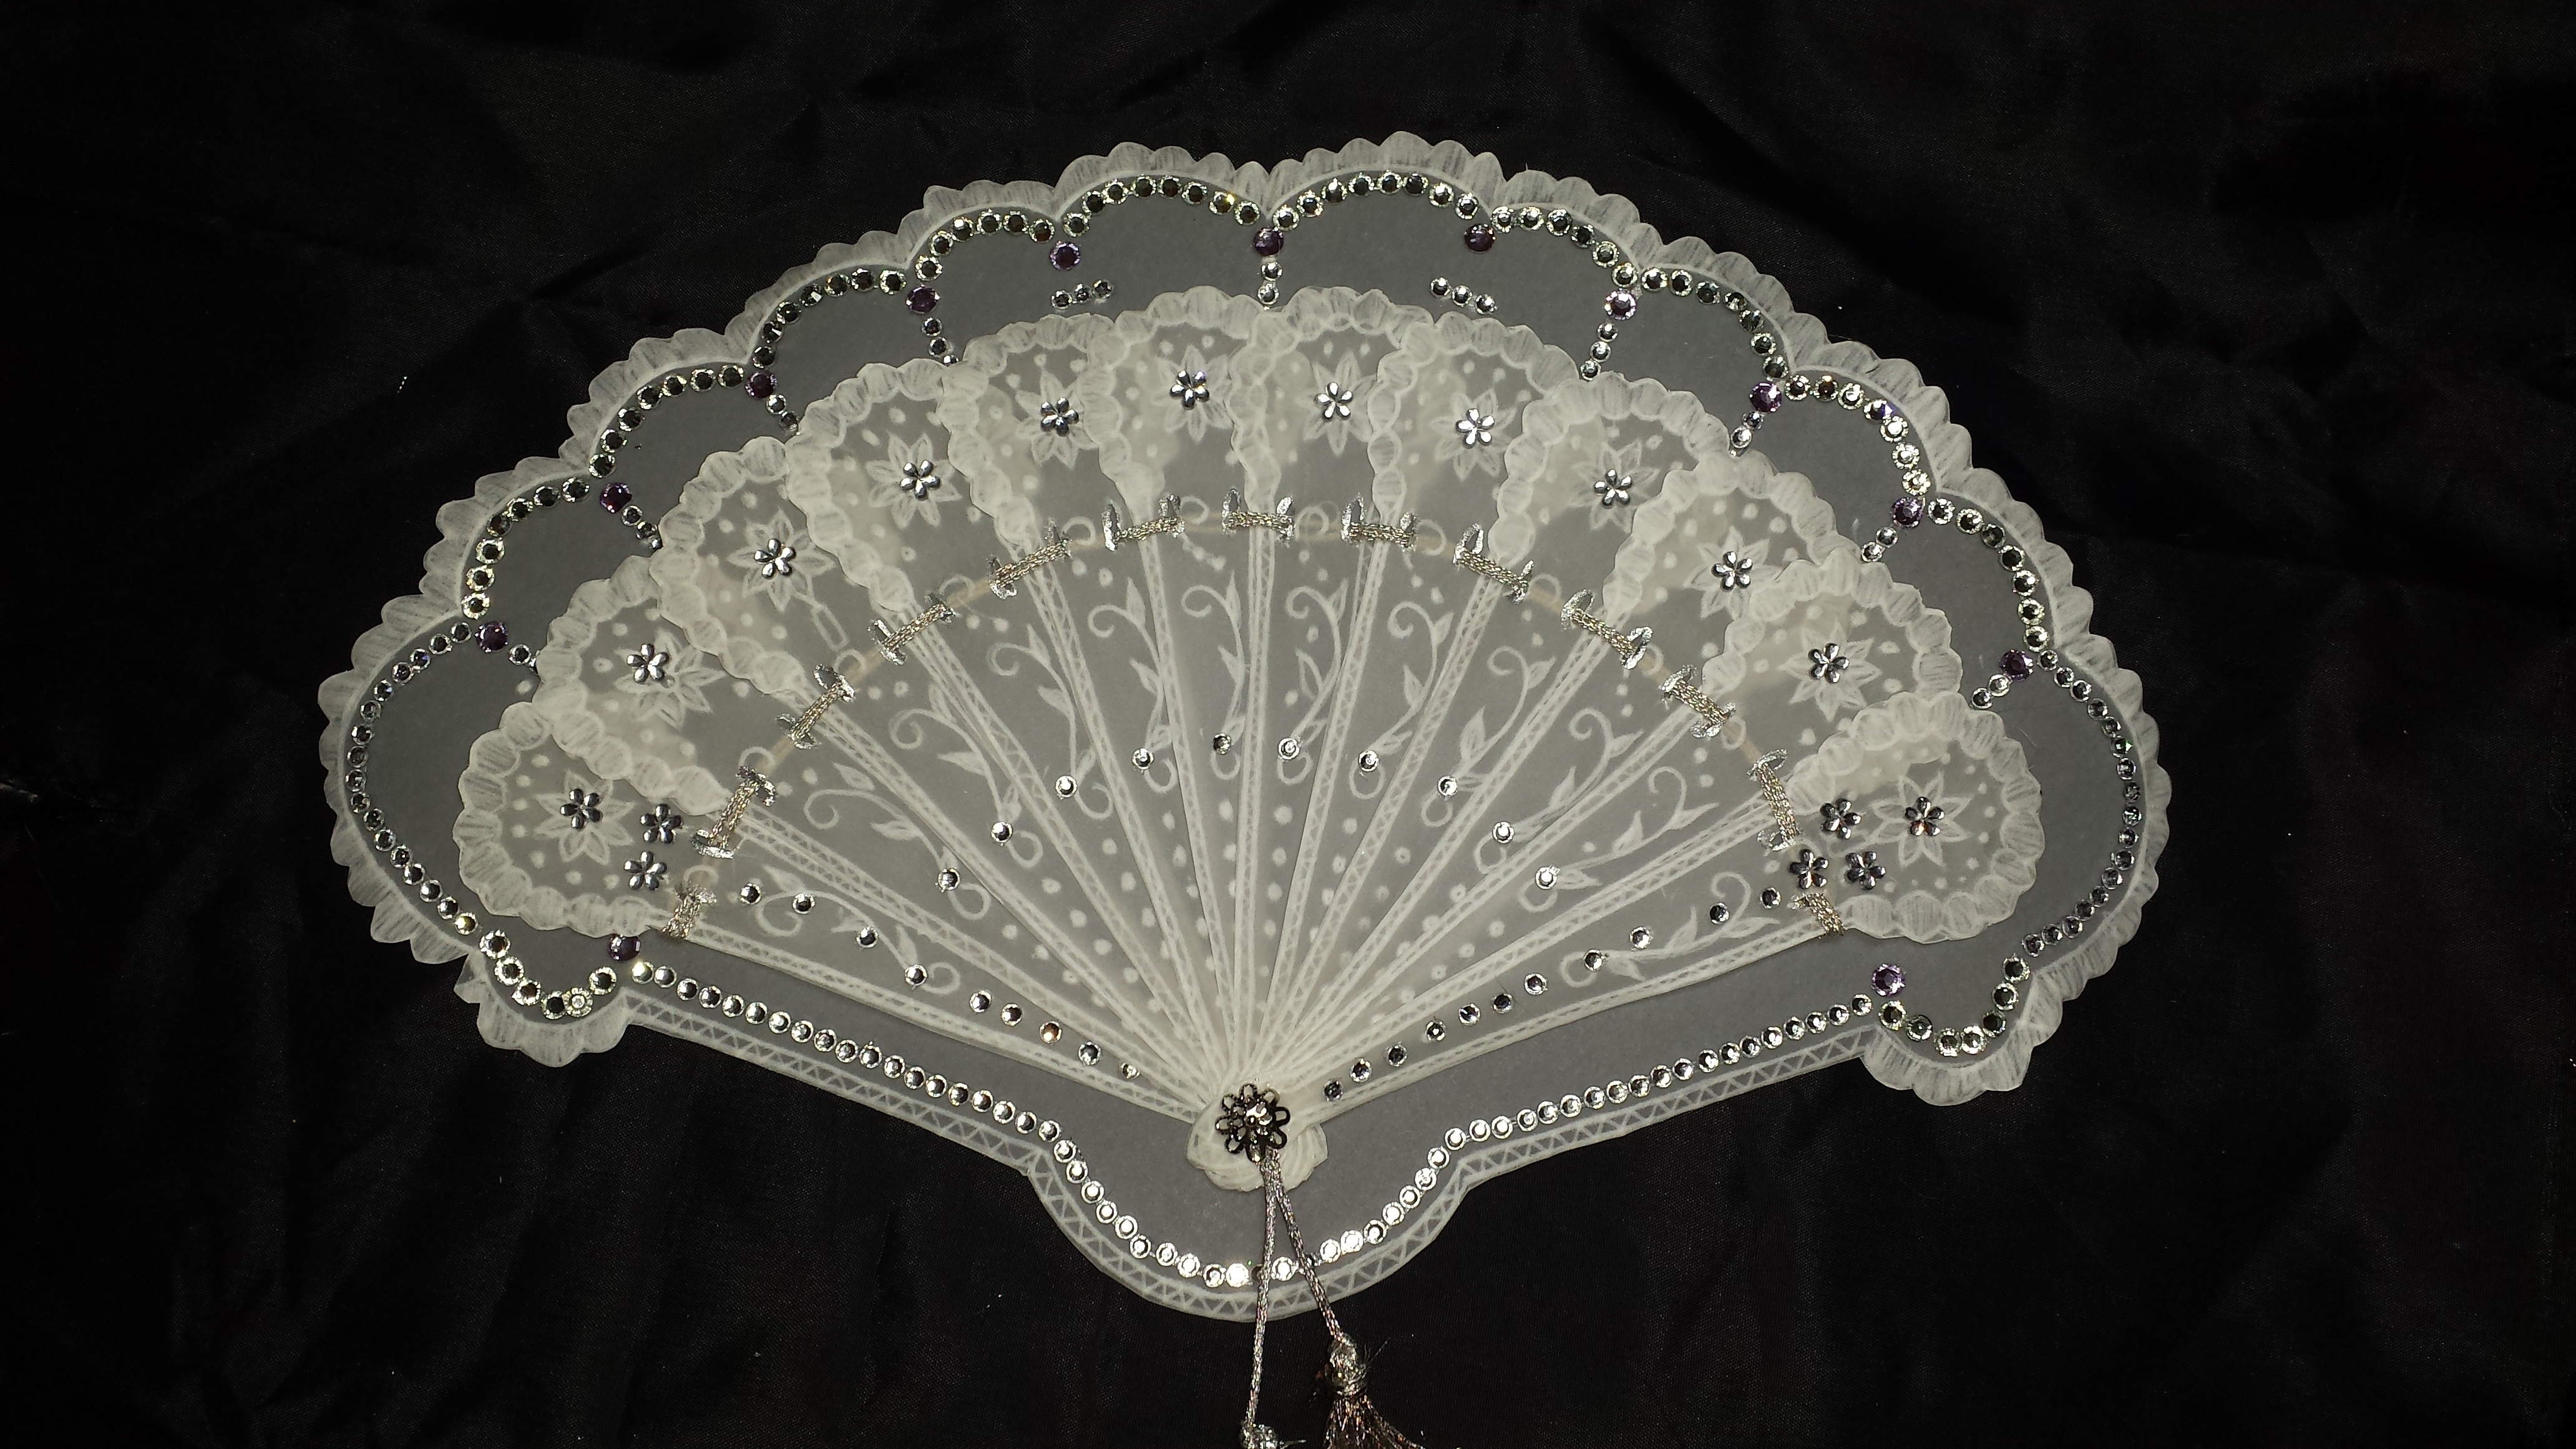
ceiling, lighting, fan, crafts, light fixture, chandelier, fashion accessory, hand fan, tracing paper